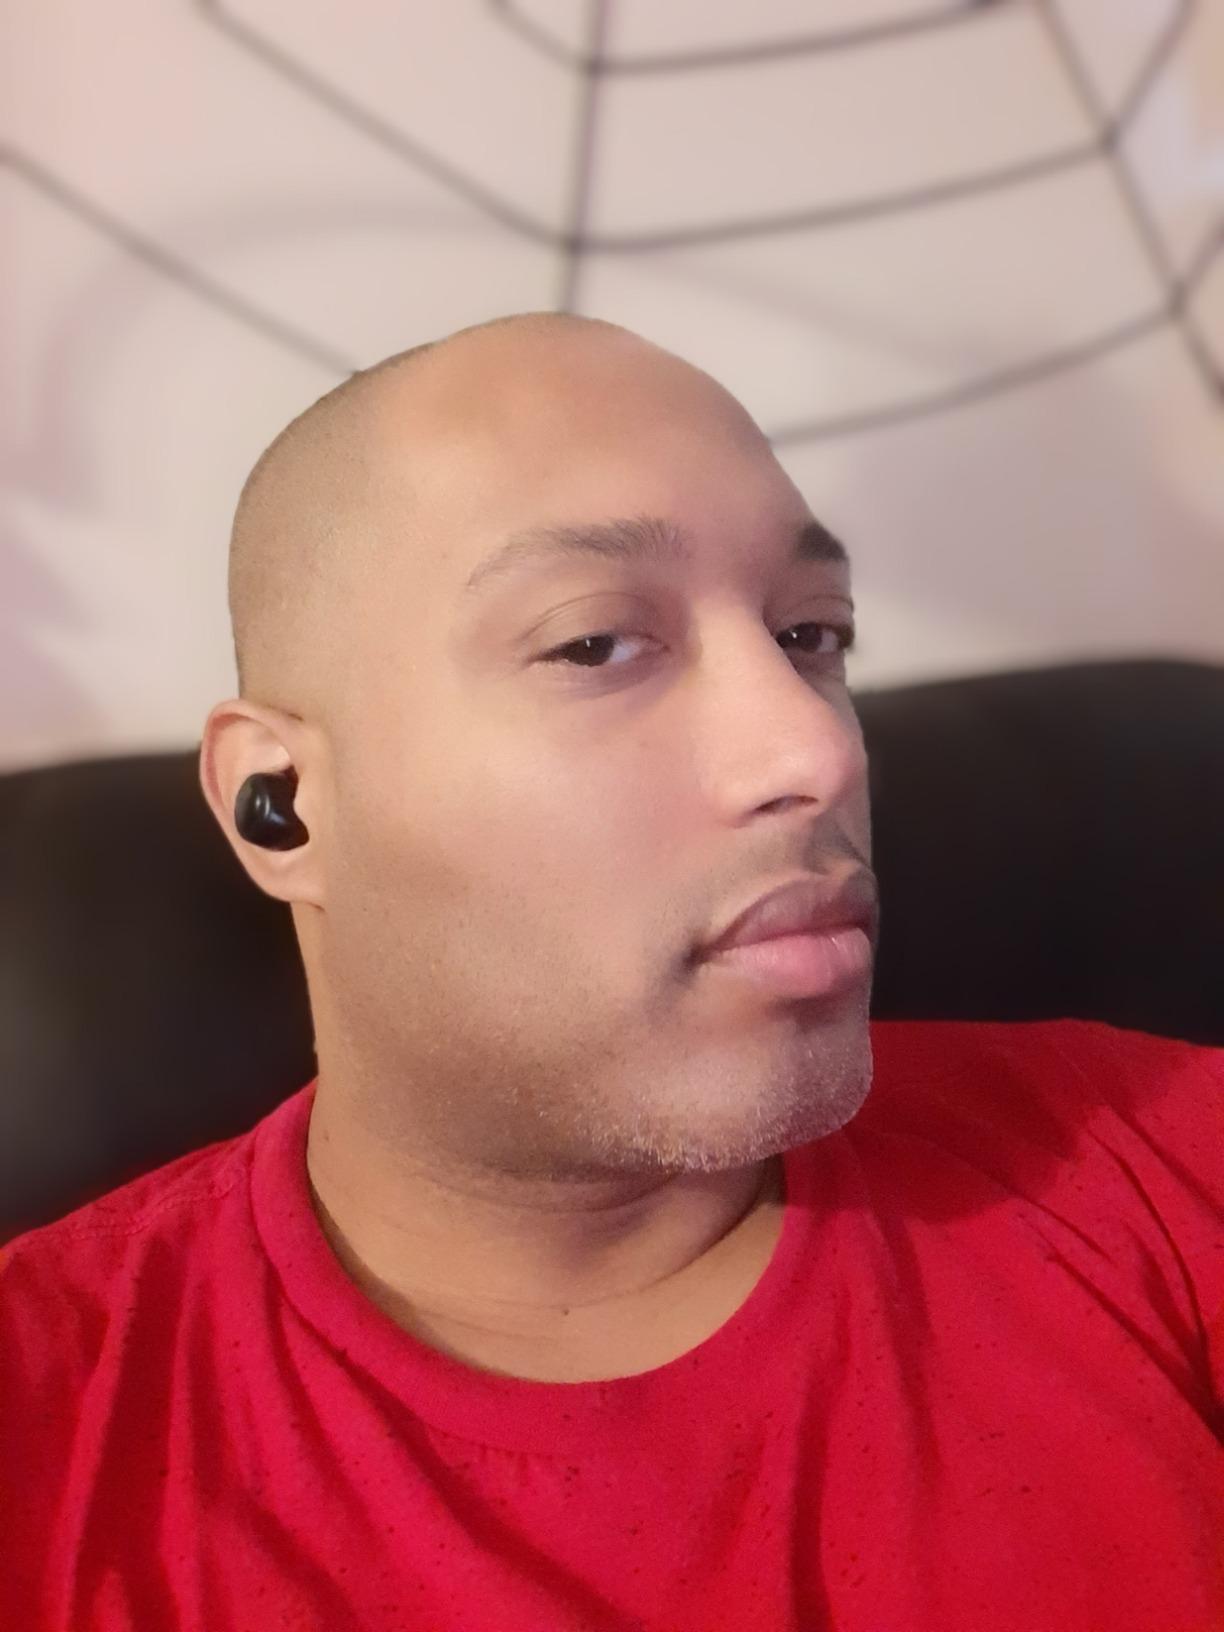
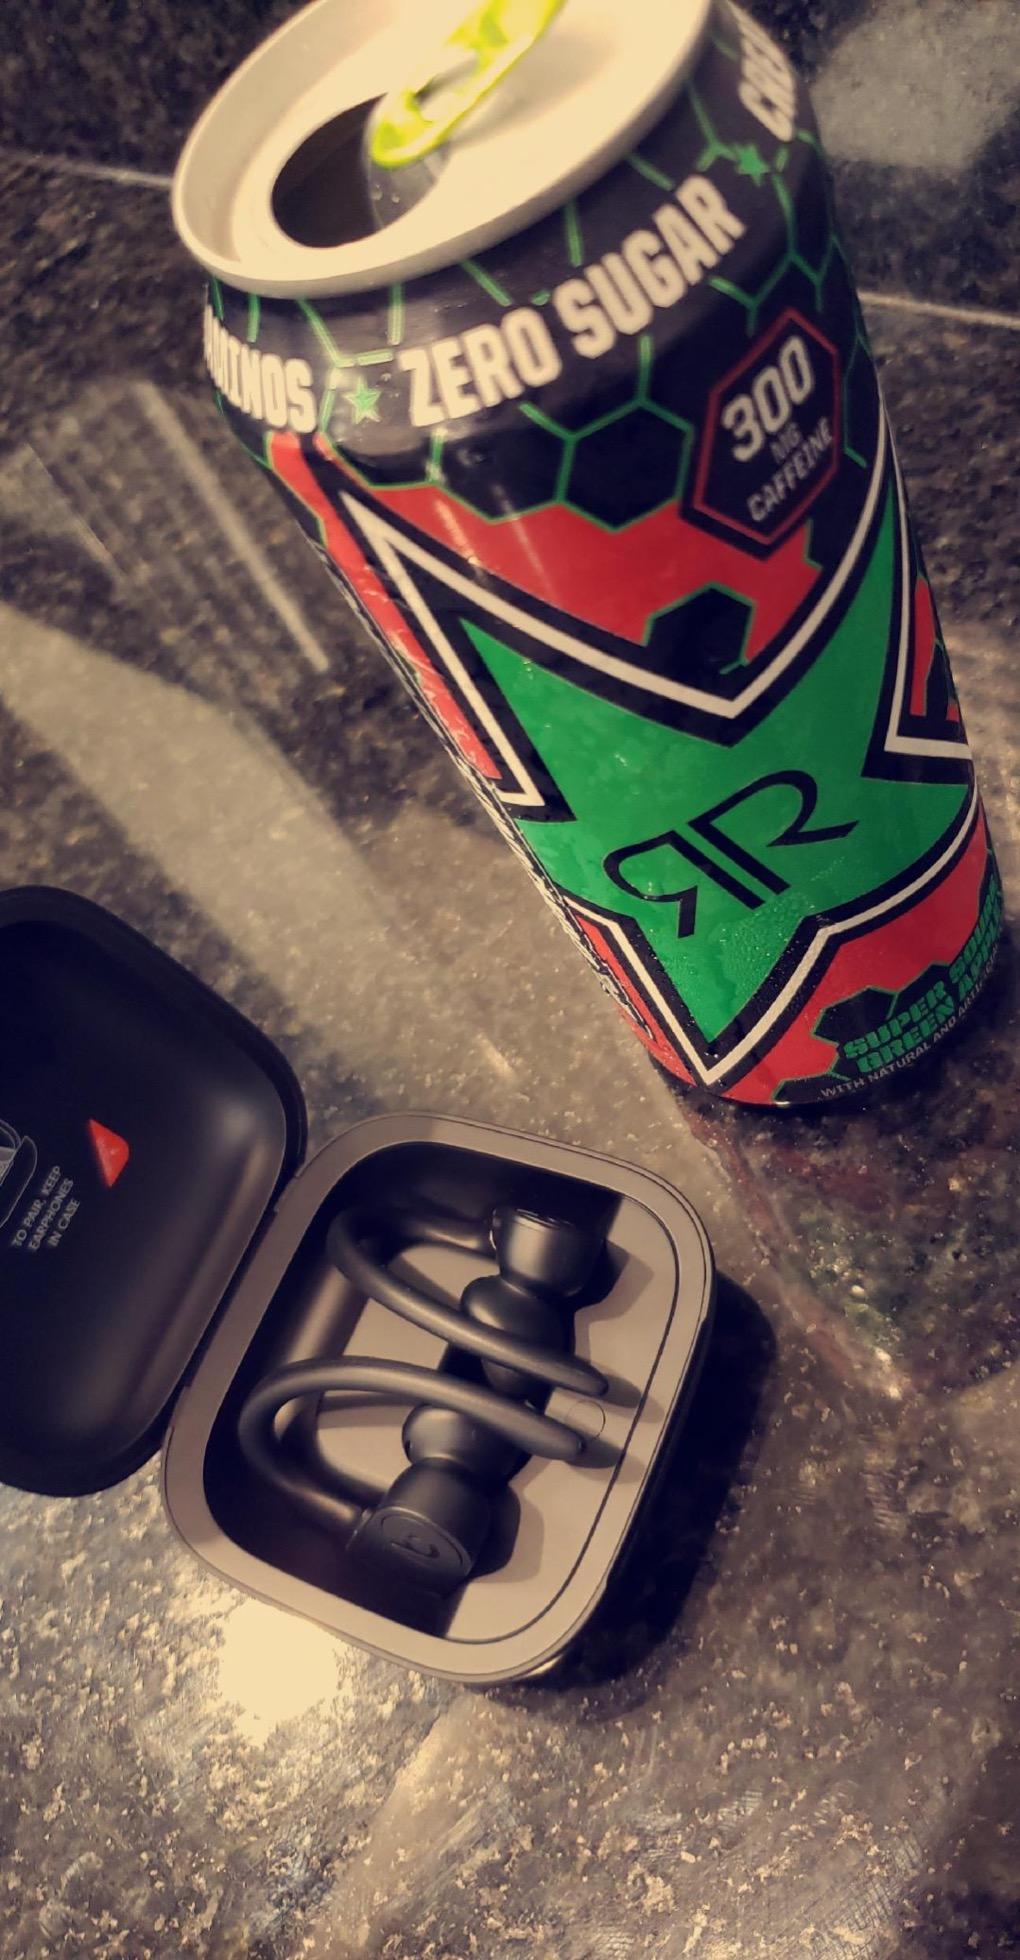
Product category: earbuds
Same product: no